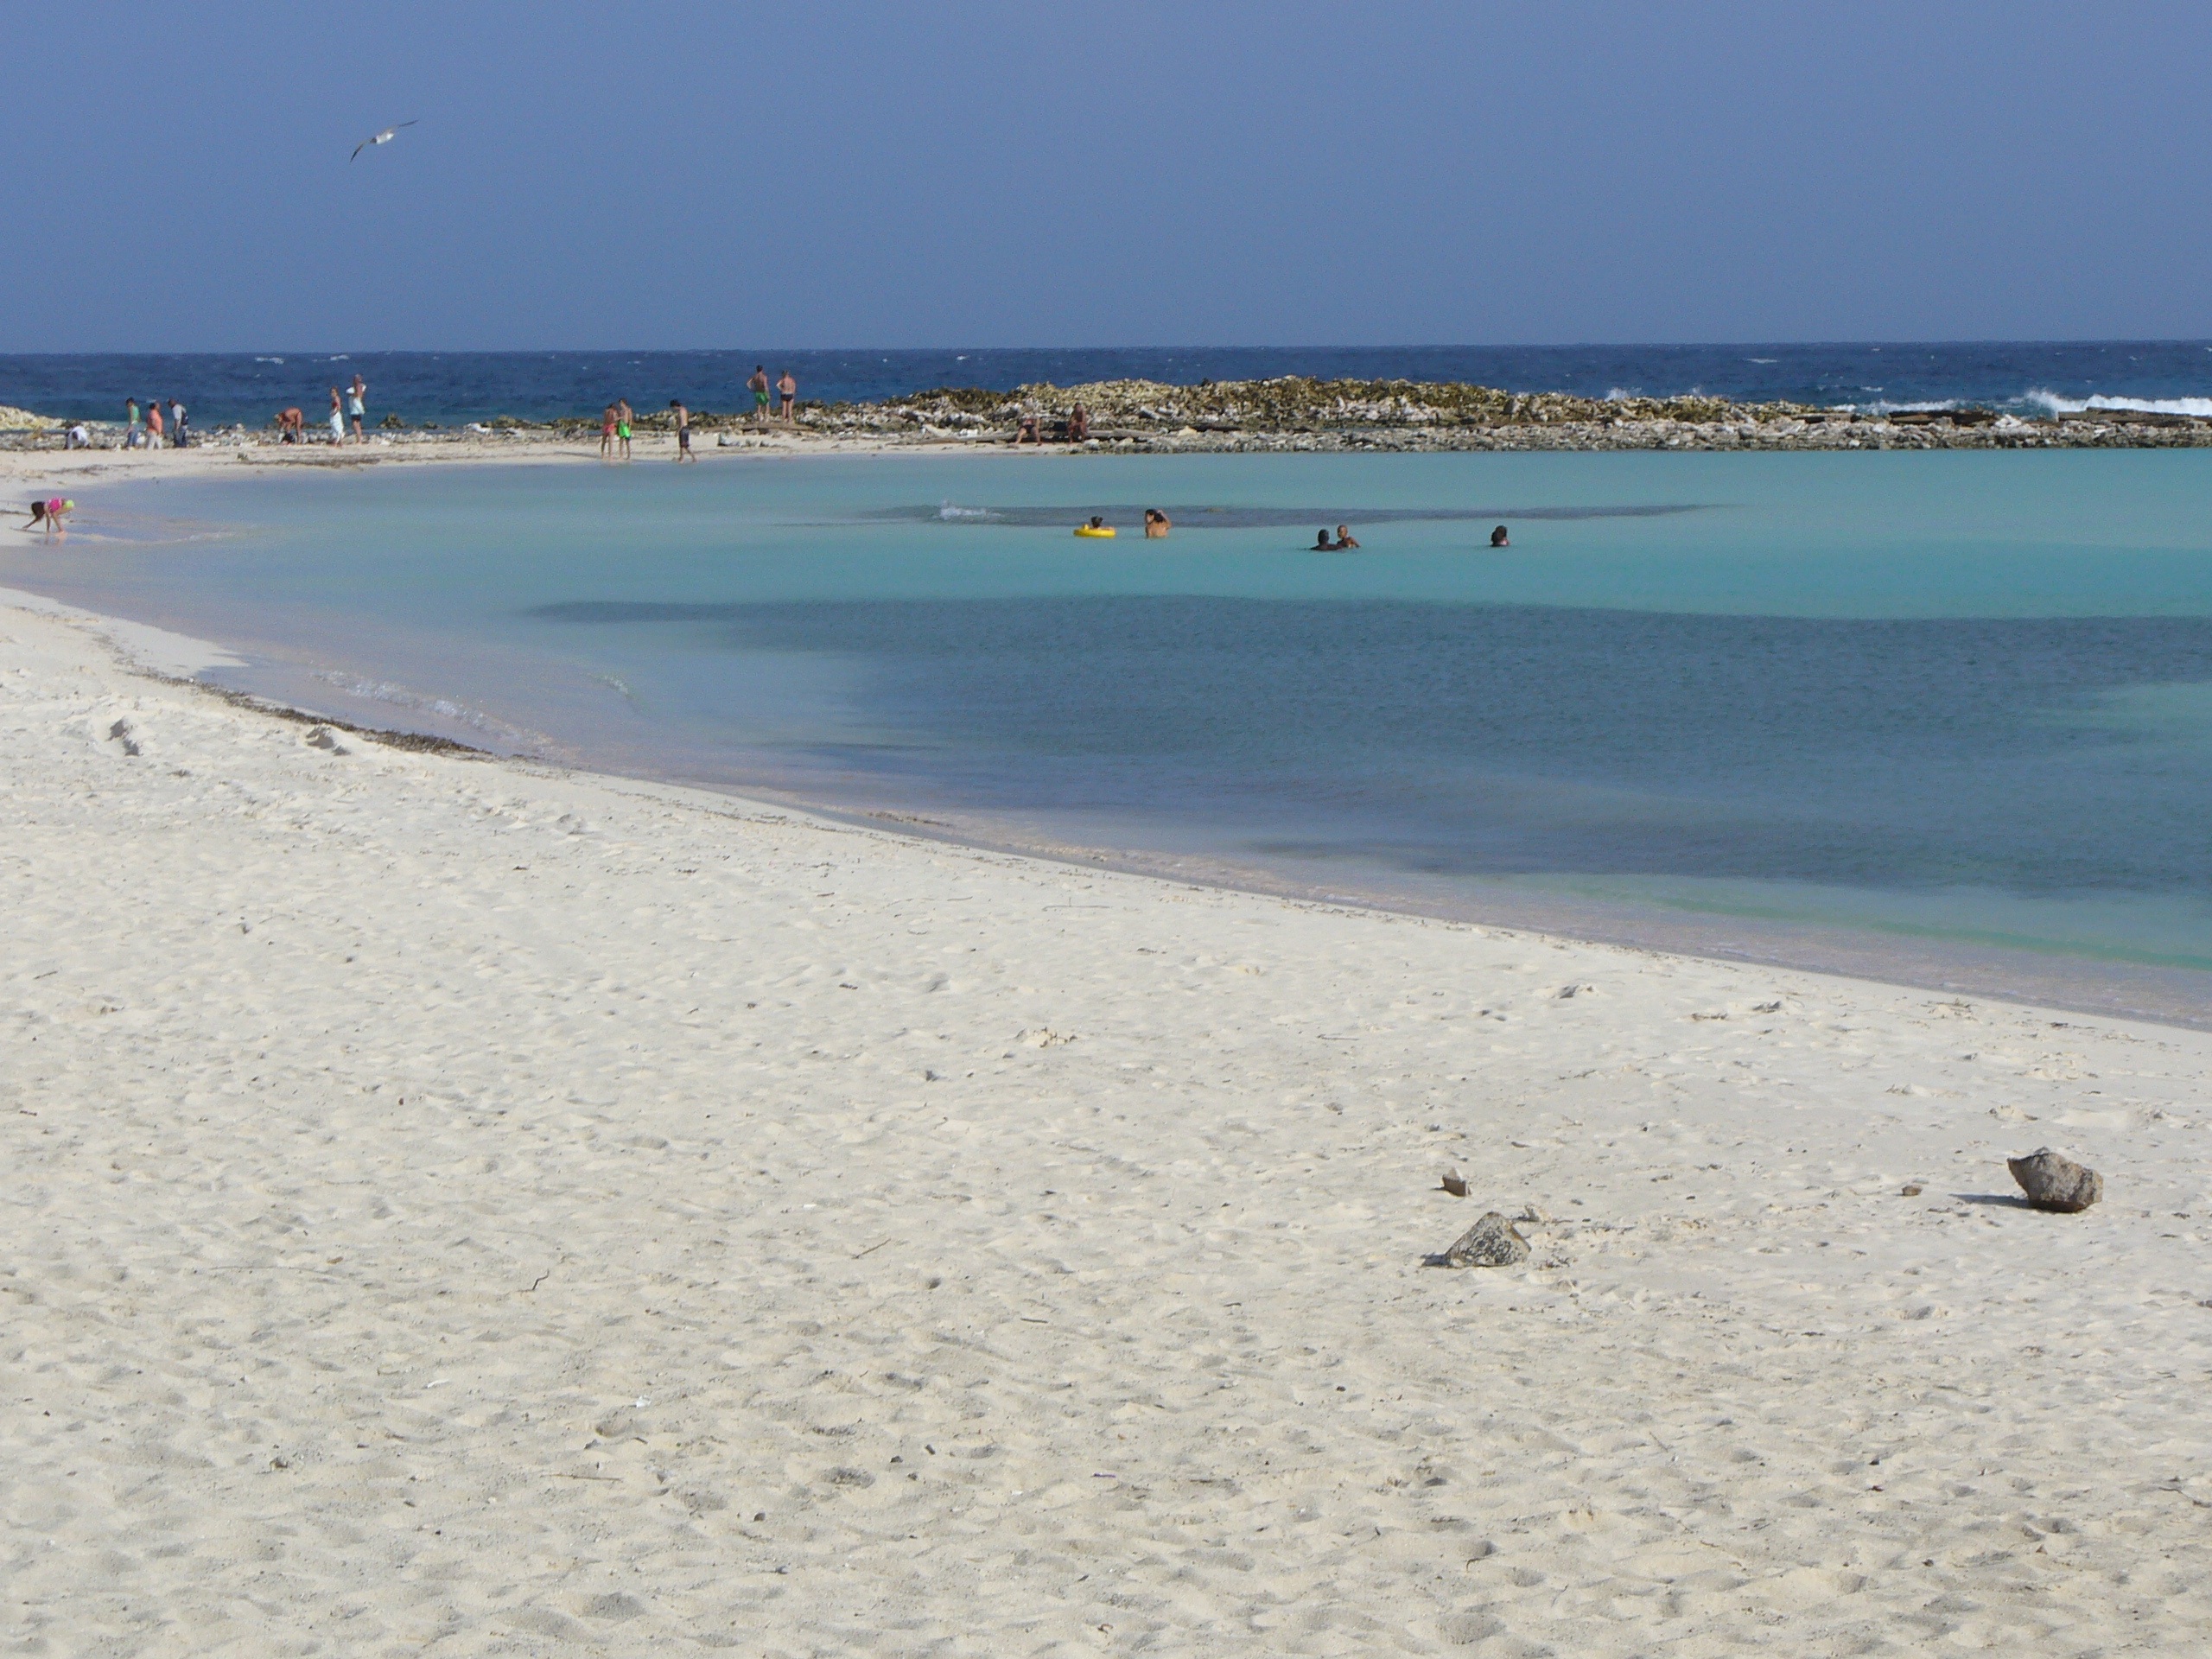
beach, sea, coast, sand, ocean, horizon, sky, sun, white, shore, wave, vacation, tourist, travel, surf, seascape, bay, island, blue, body of water, cape, wind wave